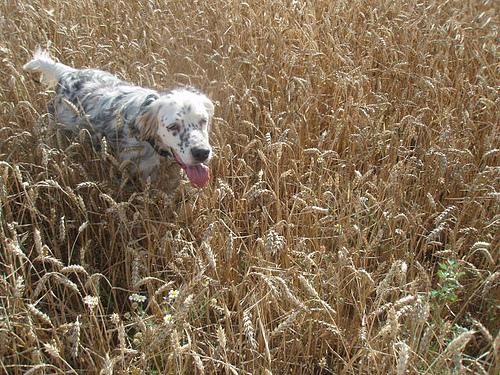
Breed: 203-n000022-English_setter